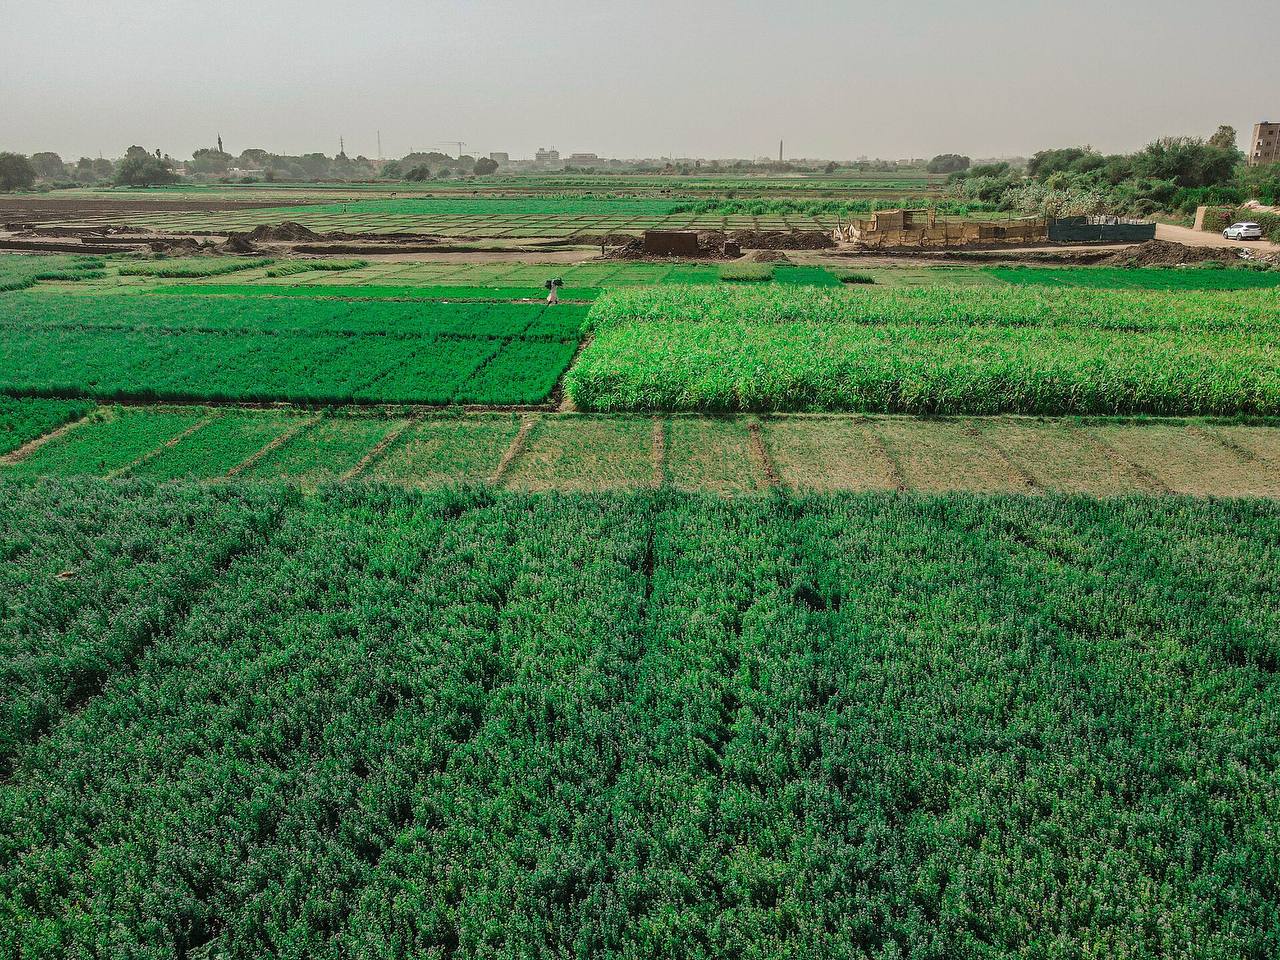
الوصف بالفصحى: أرض زراعية خضراء مقسَّمة إلى مربعات منتظمة وتسقيها جداول ممتدة
الوصف بالعامية السودانية: واطة زراعية  خضراء  مقسمة لحواشات وجداول ومنتشرة
التصنيف: Agriculture & Livestock